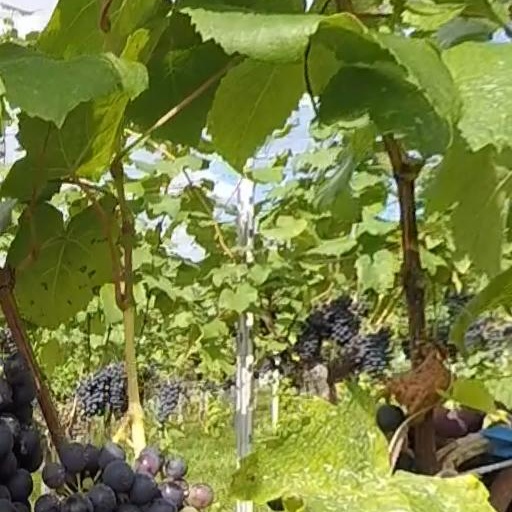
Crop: grape